Elizabeth Clark (author)

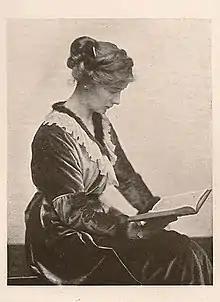
Elizabeth Clark, about 1915

Annette Elizabeth Clark (14 May 1875 – 21 April 1972) who was known to her family as Nettie, was a story-teller of children's stories, a lecturer in the craft of storytelling and the author of ten collections of children's stories published during her lifetime. Her stories were broadcast on the BBC children's programmes.